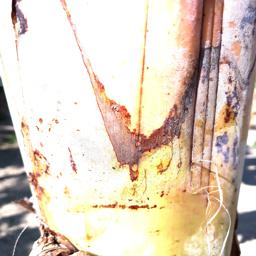
Label: PSEUDOSTEM WEEVIL